Michael Hill Jeweller

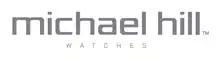
Michael Hill Watches logo

Michael Hill International Ltd. is a speciality retailer of jewellery. As of June 2024, it operates 300 stores in Australia, New Zealand and Canada. The company employs approximately 2,600 permanent employees. Its headquarters are in Brisbane, Australia.